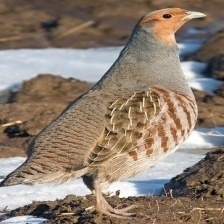
Species: GRAY PARTRIDGE
Scientific name: PERDIX PERDIX
ImageNet parent category: partridge